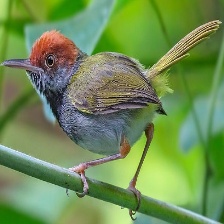
Species: TAILORBIRD
Scientific name: ORTHOTOMUS ATROGULARIS